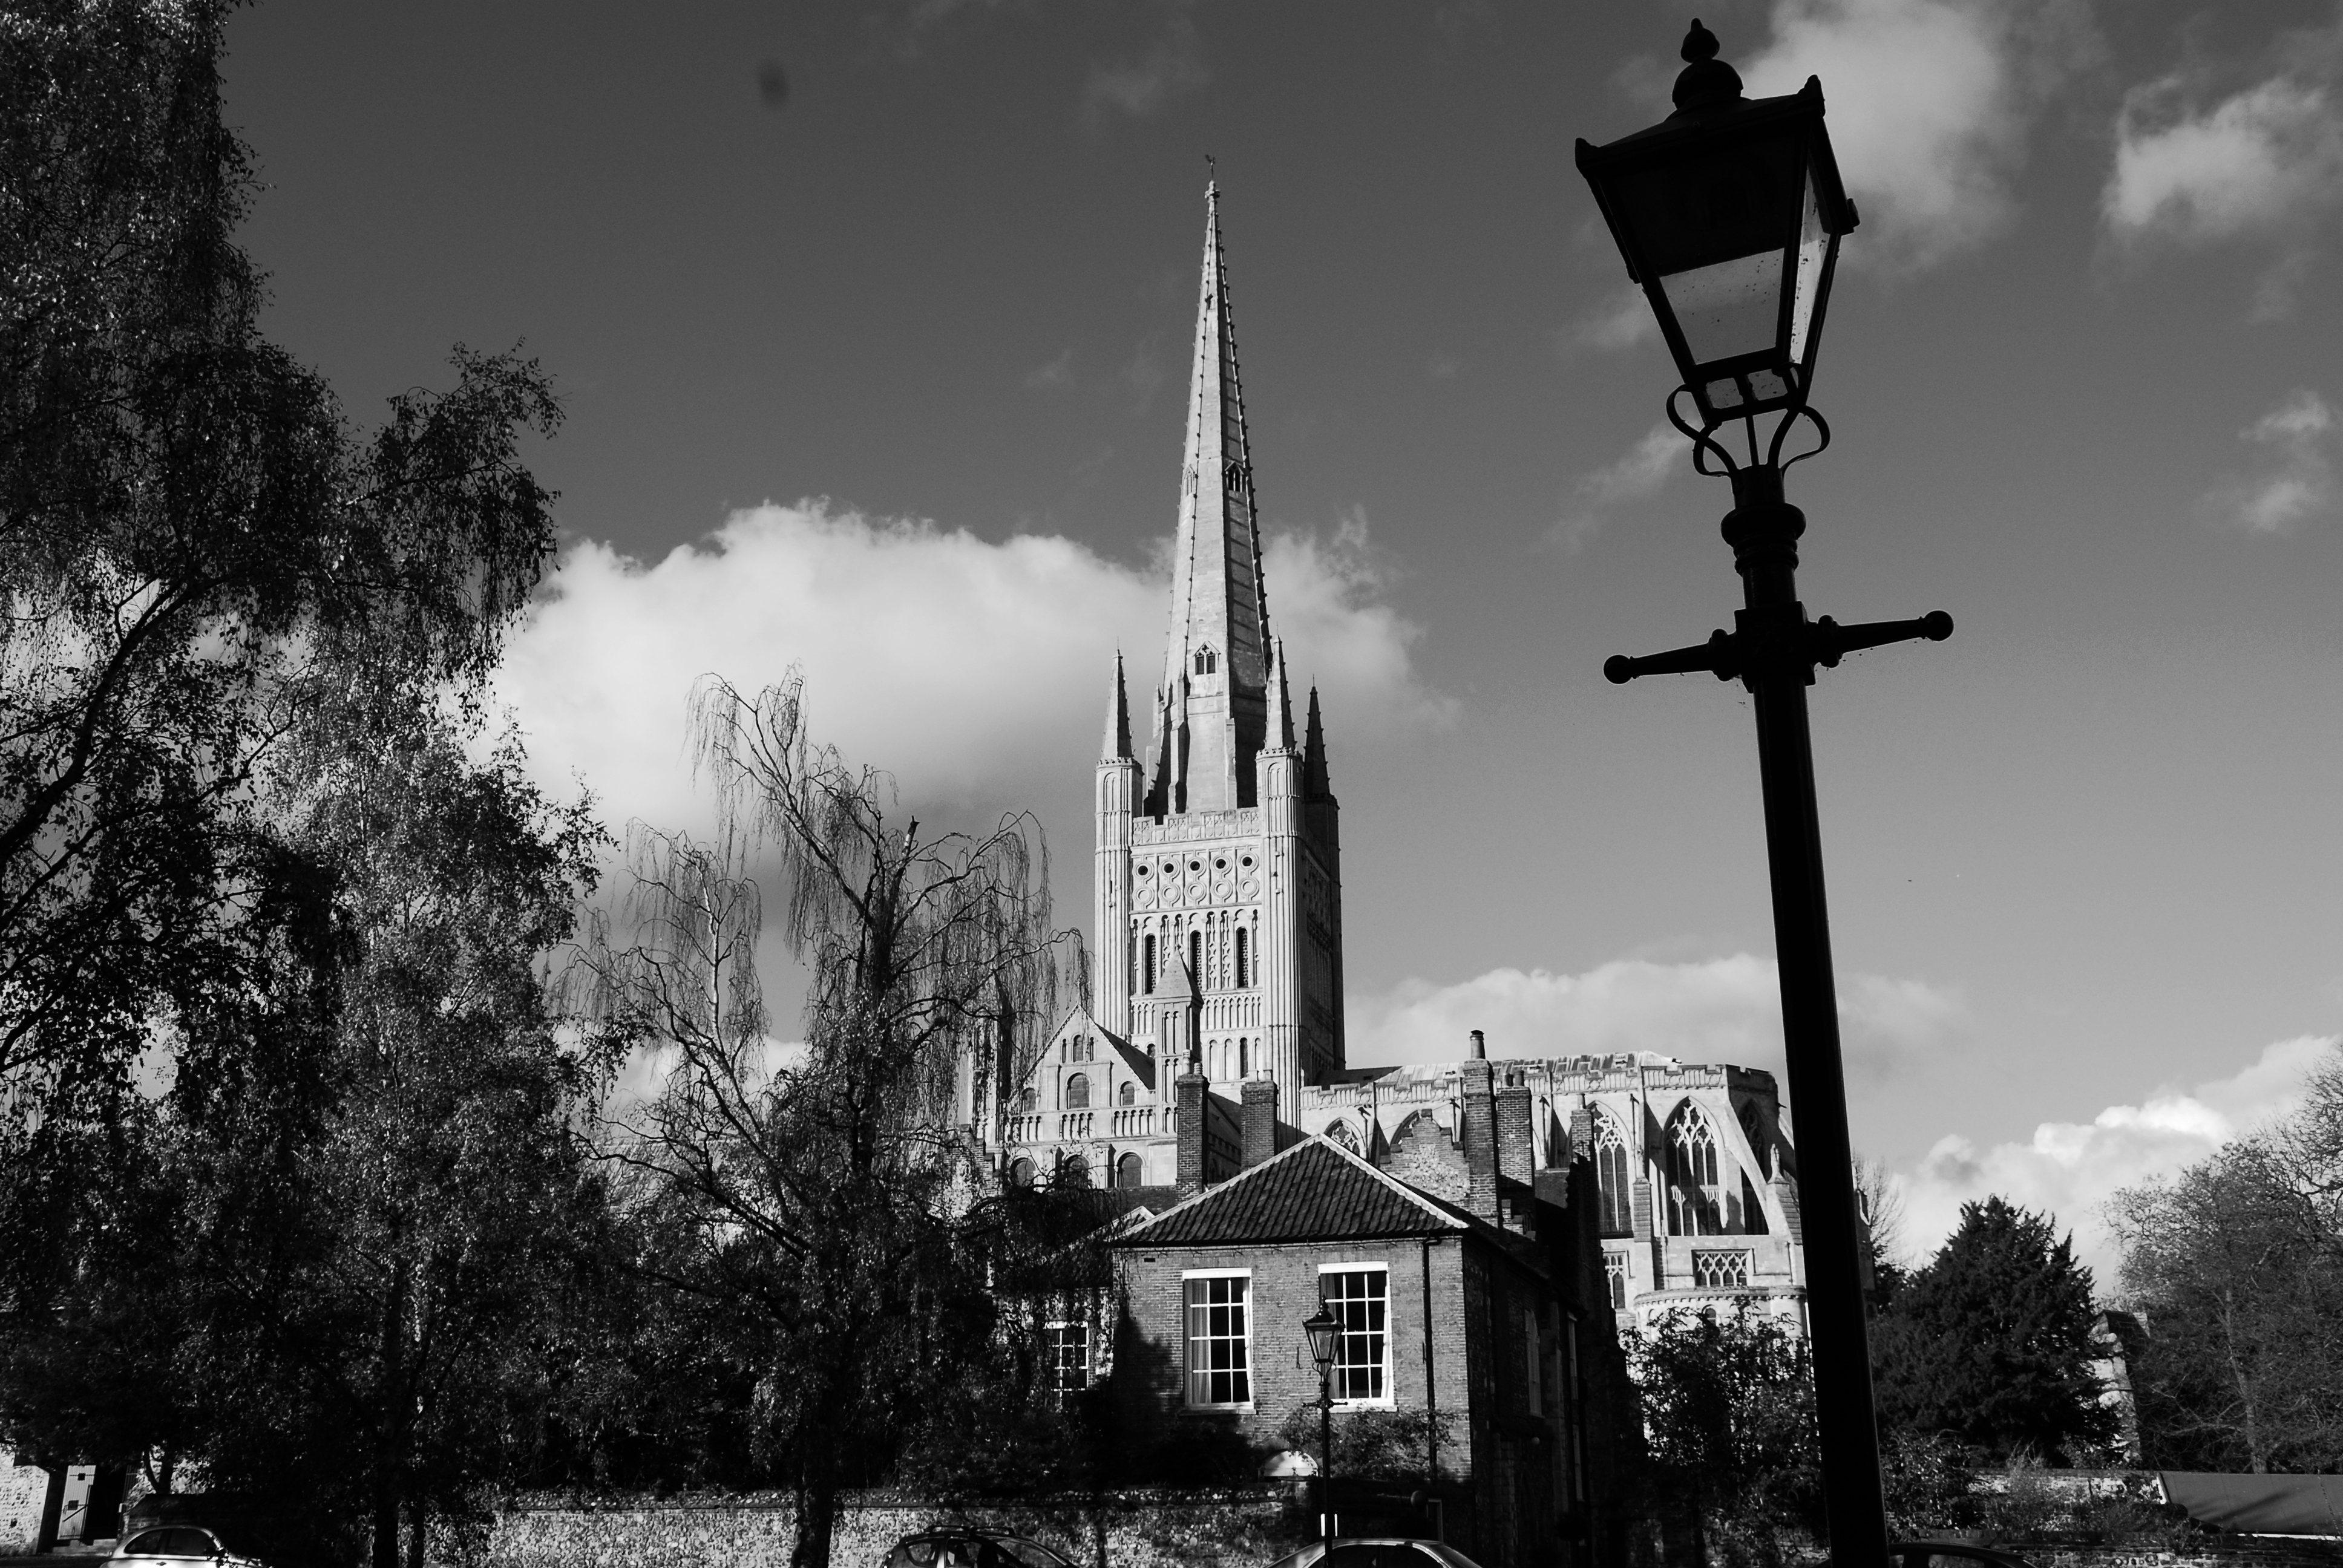
tree, snow, winter, black and white, white, street, photography, house, town, cityscape, landmark, darkness, church, cathedral, street light, black, monochrome, christian, lighting, free, spire, norfolk, norwich, urban area, monochrome photography